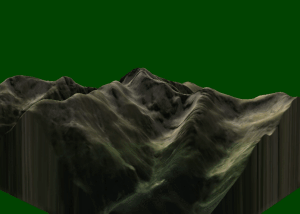
Le Negoiu est un sommet montagneux situé dans les monts Făgăraș, en Roumanie. Avec son altitude de 2 535 mètres, il se classe en seconde position dans les Carpates de Roumanie, après le Moldoveanu. Il se trouve sur la crête centrale du massif de Făgăraș, entre la source de la rivière Topolog et celle de la rivière de Lăița.